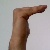
The image shows a hand gesture representing a space in Indian Sign Language.